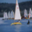
Label: ship